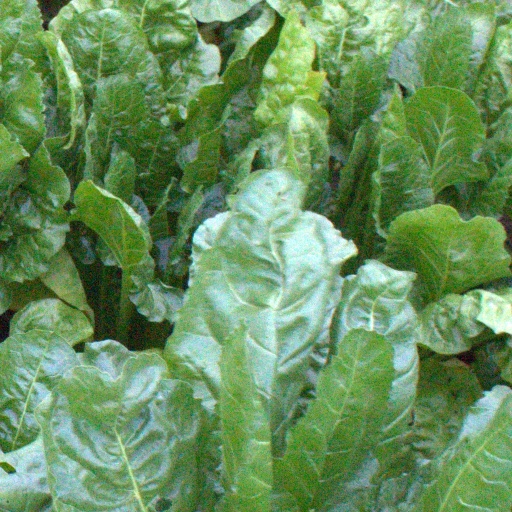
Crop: sugar beet